Lashkargah

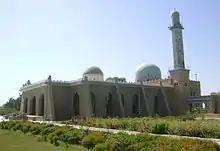
The Lashkargah Mosque is the main mosque in the city.

The Ghaznavid Empire fortress of Lashkari Bazar is located on the outskirts of the city. To the south, the great fortress of Bost, Qala-e-Bost, remains an impressive ruin. It is located near the convergence of the Helmand and Arghandab Rivers, a half-hour's drive south of Lashkargah. Qala-e-Bost is famous for its decorative arch, which appears on the 100 Afghani note (Afghan currency). As of April 2008, it was possible to descend into an ancient shaft about 20 feet across and 200 feet deep, with a series of dark side rooms and a spiral staircase leading to the bottom. In 2006 construction began on a cobblestone road to lead from the south of Lashkargah to the Qala-e-Bost Arch (known to readers of James A. Michener's "Caravans" as Qala Bist).